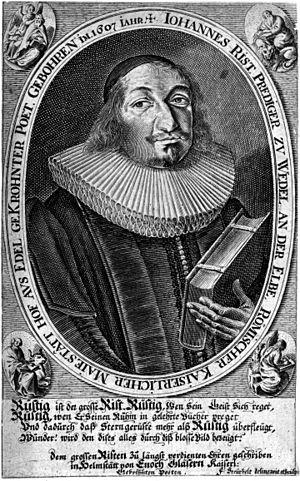
Johann Rist est un poète et prédicateur du Saint-Empire romain germanique né le 8 mars 1607 à Ottensen, une banlieue de Hambourg, et décédé le 31 août 1667 à Wedel, tout près de Hambourg.